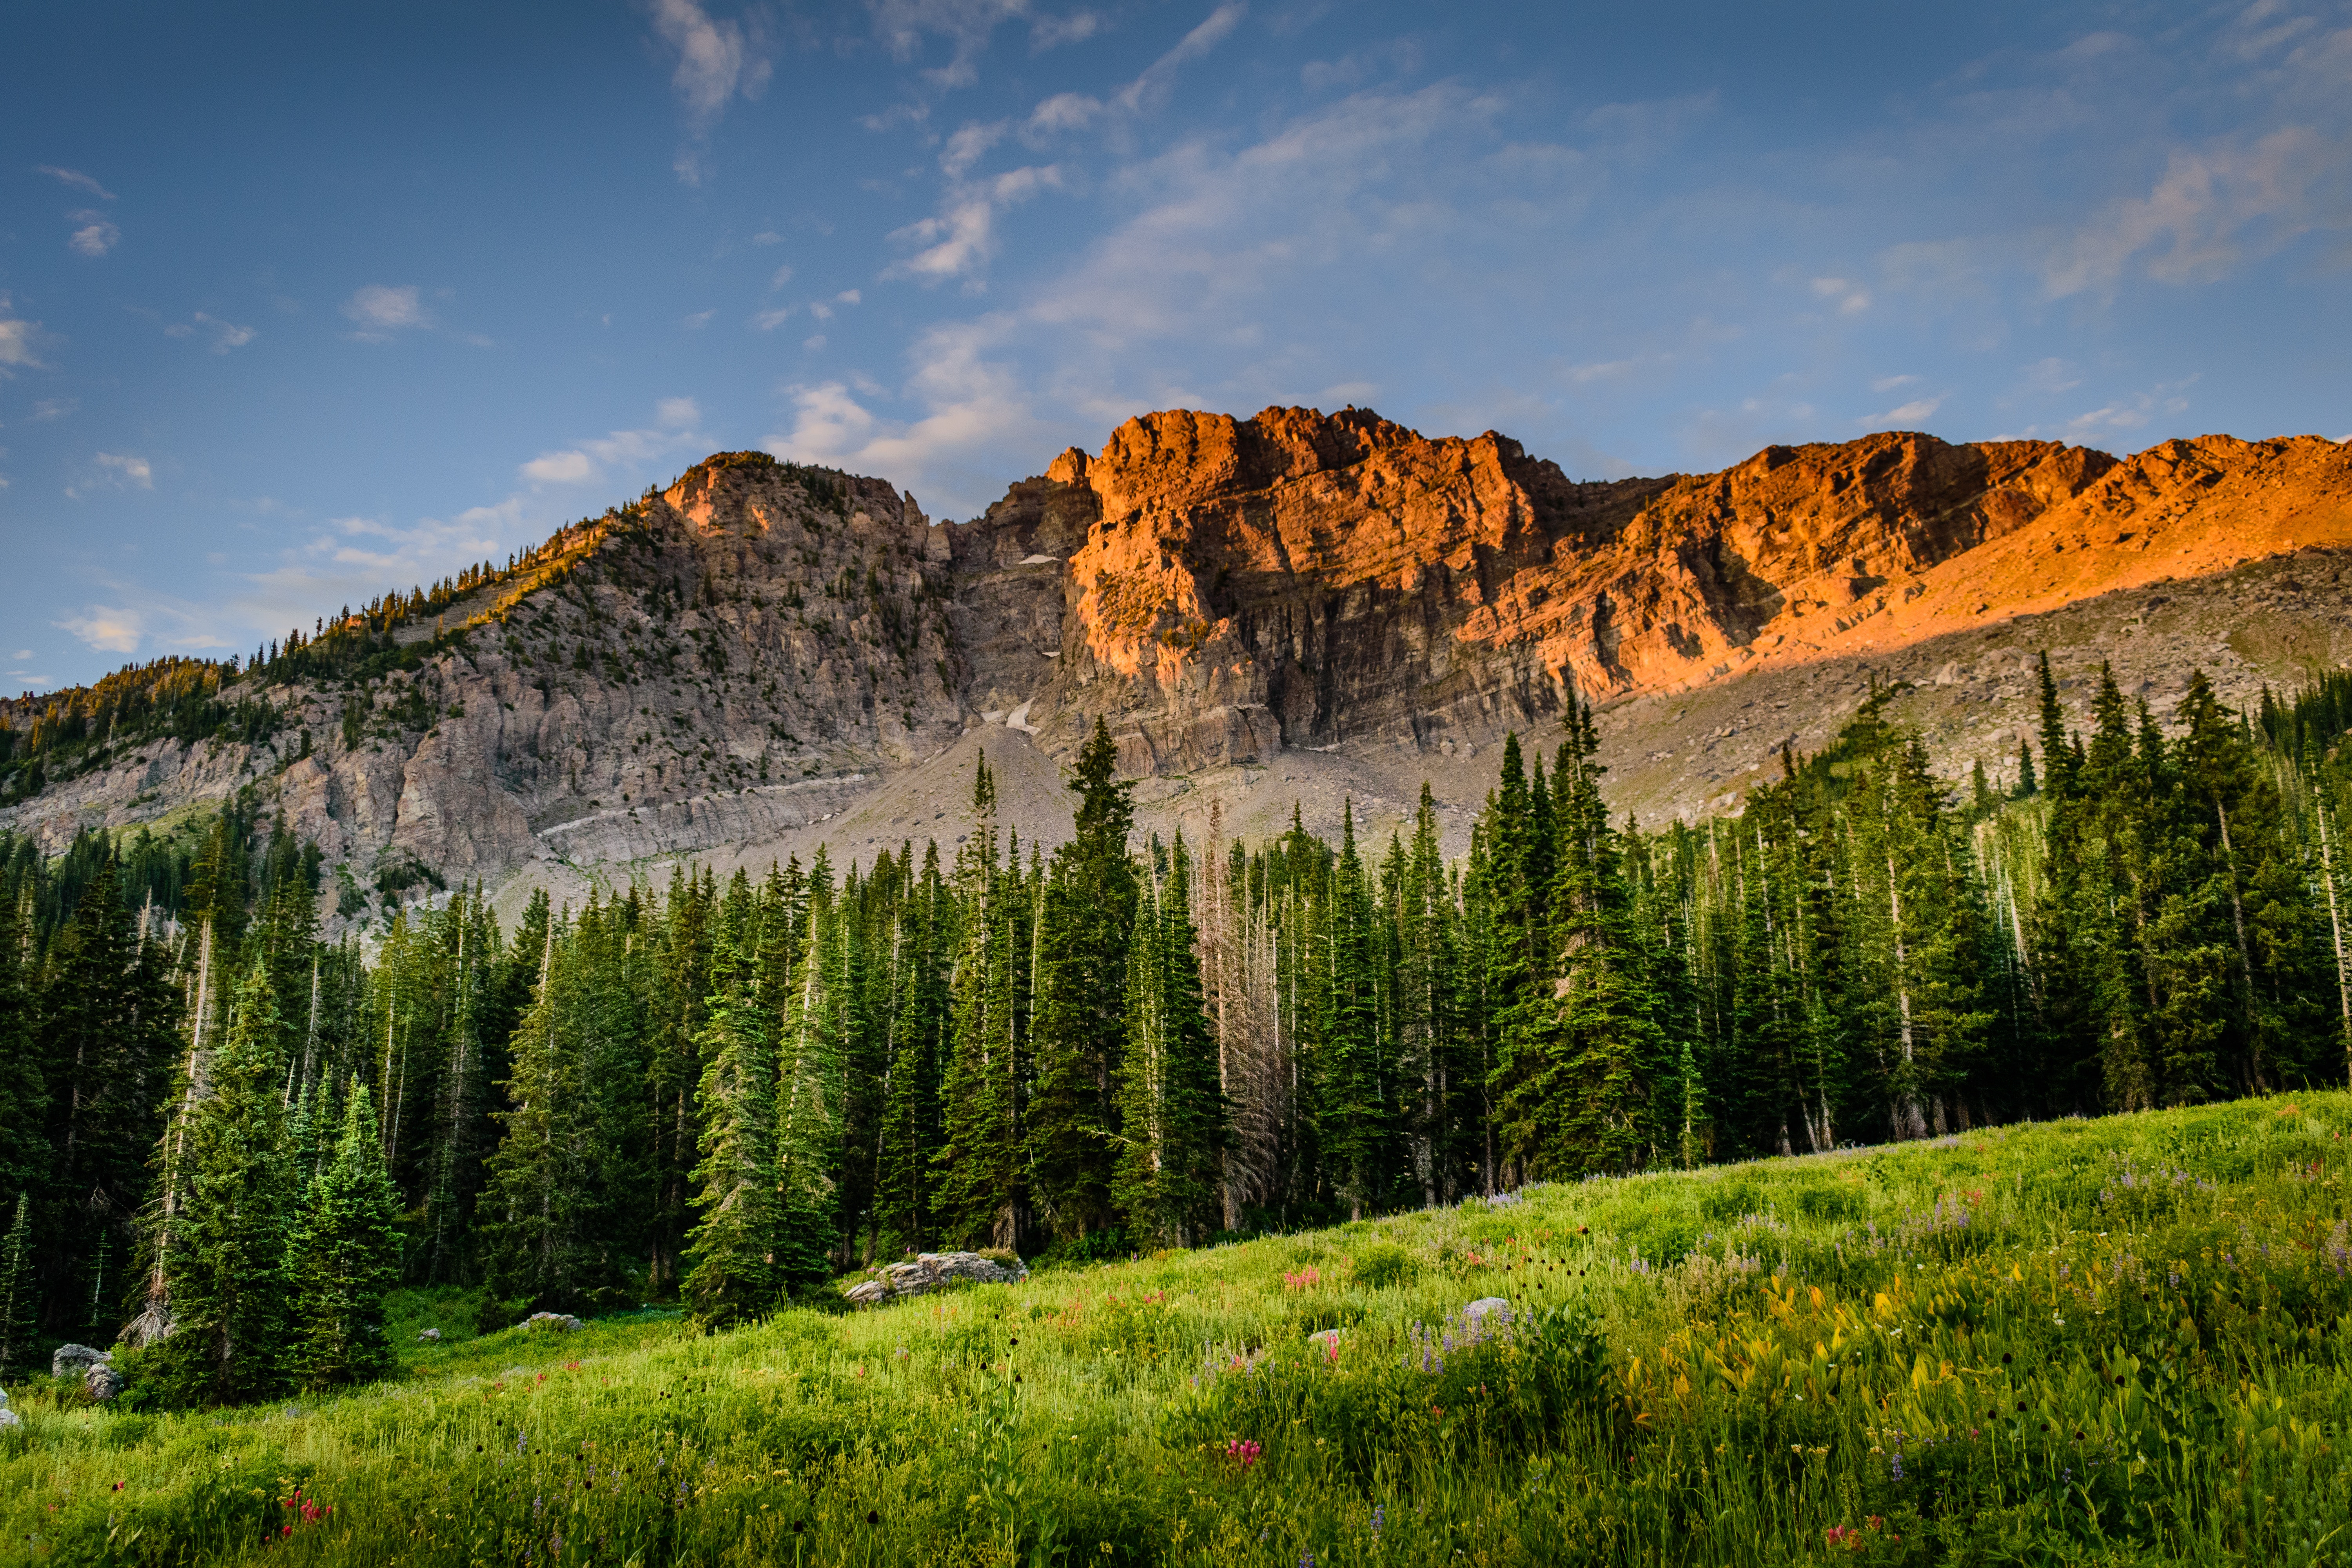
natural, cloud, plant, sky, mountain, larch, natural landscape, tree, vegetation, highland, sunlight, terrain, grass, mountainous landforms, grassland, landscape, evergreen, sunrise, slope, meadow, mountain range, valley, forest, formation, cumulus, hill, road, massif, outcrop, temperate broadleaf and mixed forest, spruce fir forest, geology, plateau, rock, conifer, horizon, fell, hill station, pasture, batholith, escarpment, ridge, prairie, summit, nature reserve, wildlife, woodland, tropical and subtropical coniferous forests, sunset, temperate coniferous forest, evening, chaparral, wildflower, autumn, pine family, shrubland, badlands, pine, fir, tundra, valdivian temperate rain forest, alps, old growth forest, cliff